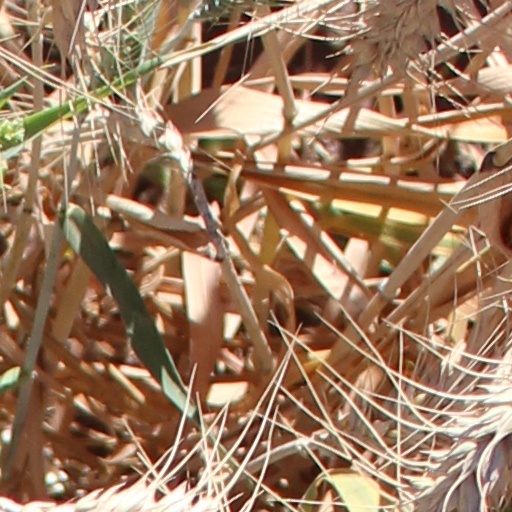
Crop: wheat